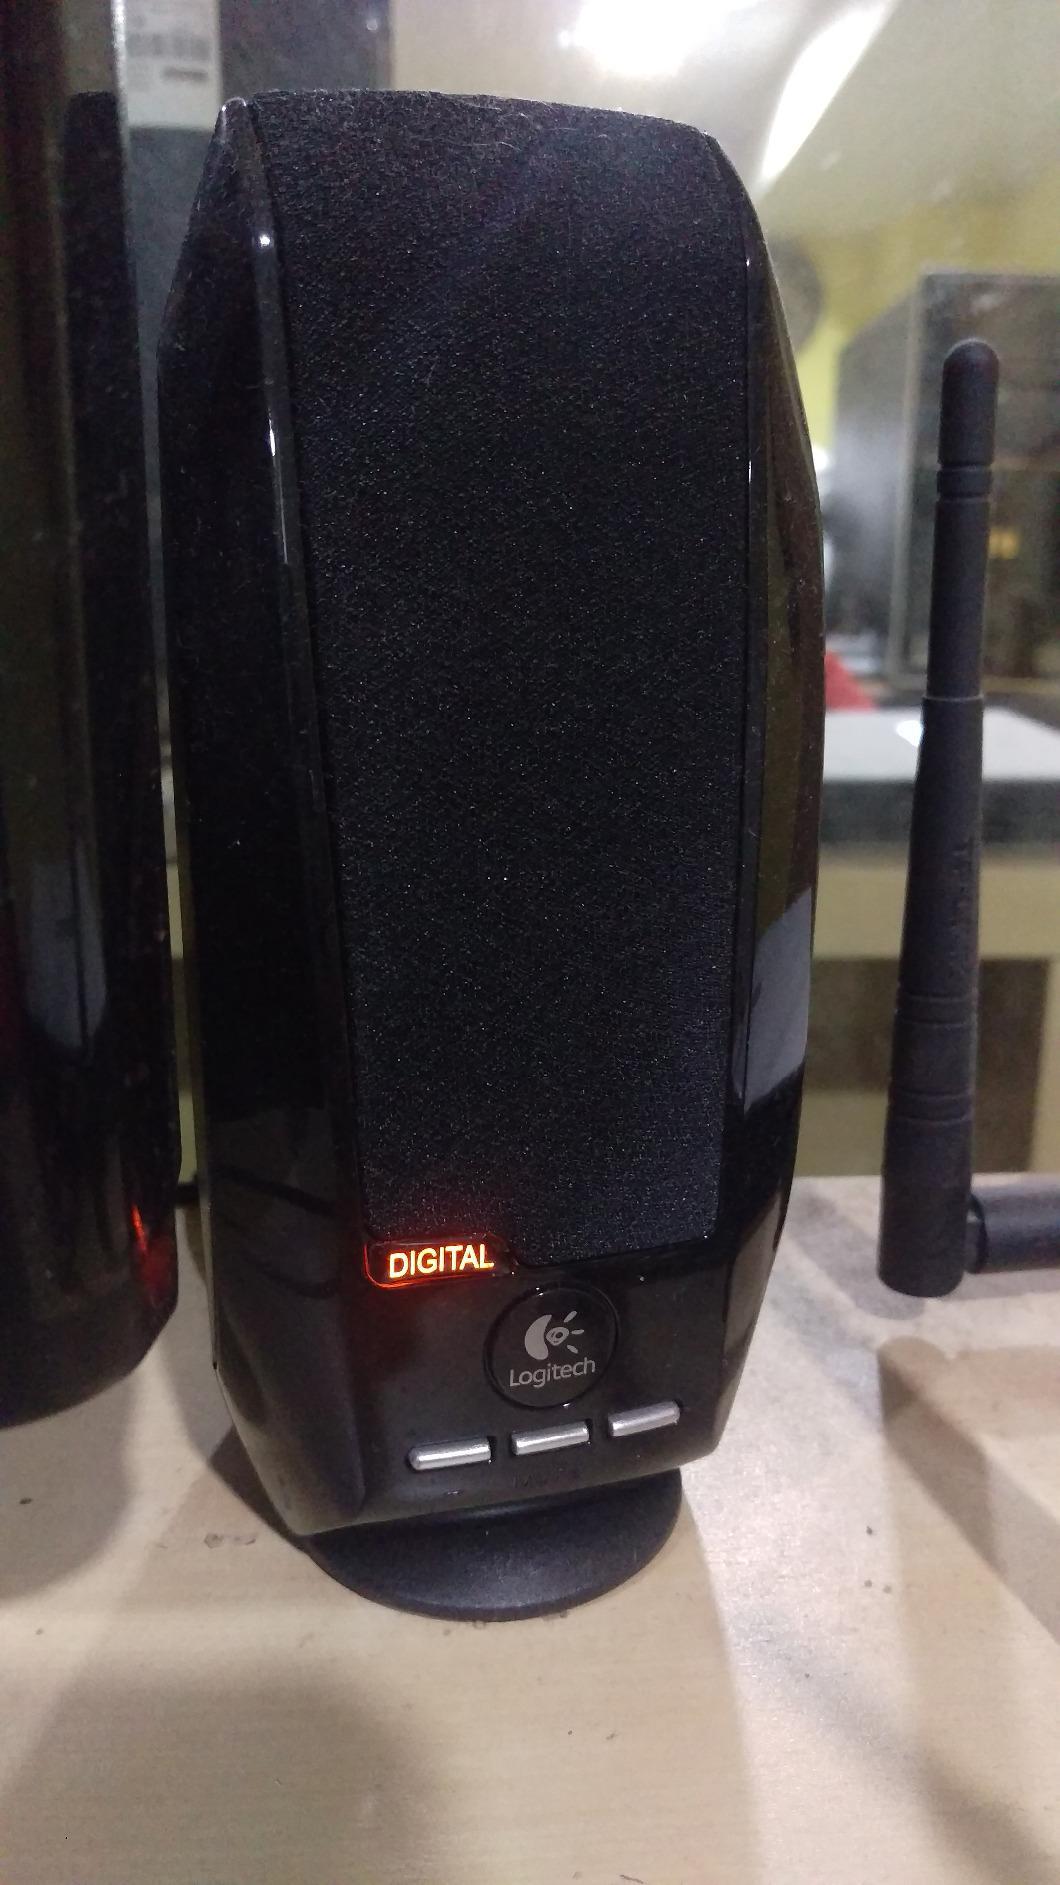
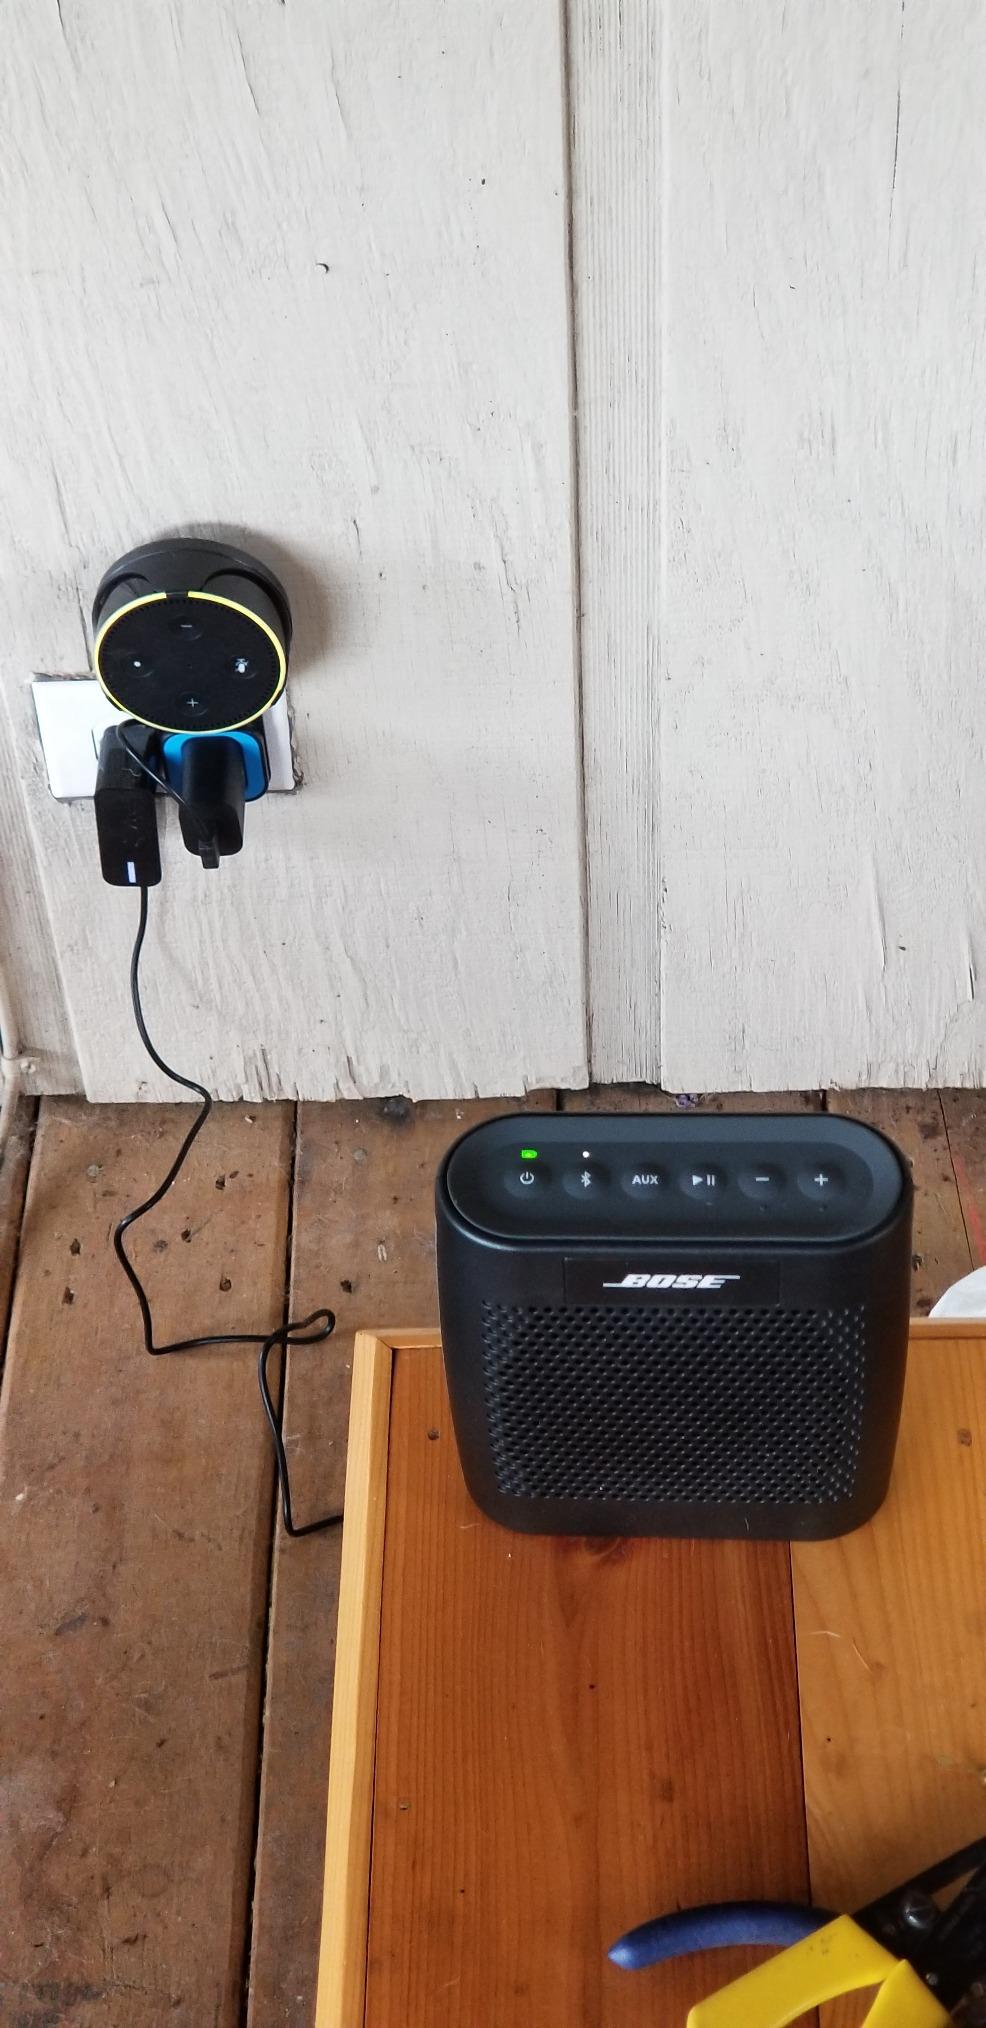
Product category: speaker
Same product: no